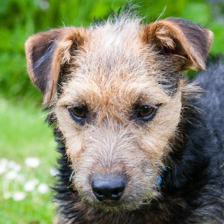
Label: animals